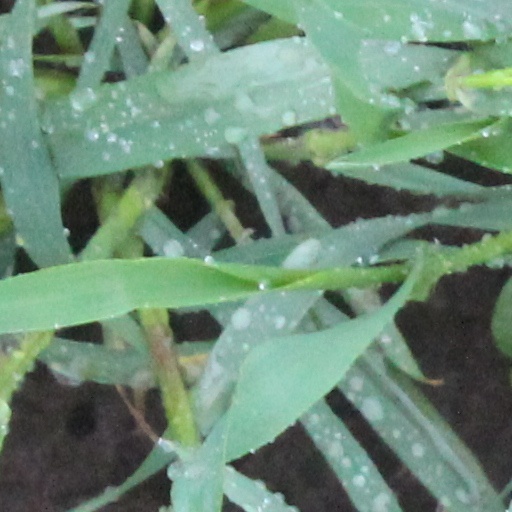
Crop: wheat